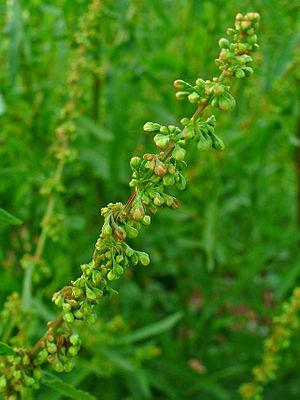
Rumex crispus, l'Oseille crépue, Patience crépue ou Rumex crépu, est une plante à fleurs, de la grande famille des Polygonaceae, native de l’hémisphère nord.